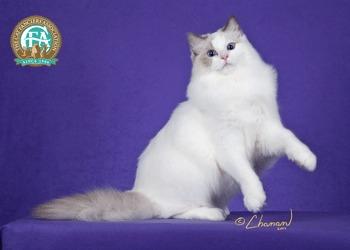
Breed: Ragdoll